James Janeway

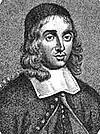

The book for which Janeway is most known is "A Token for Children", in which he collected personal accounts of the conversions of a number of children under his pastoral care, and published it. In the introduction, Janeway asks,